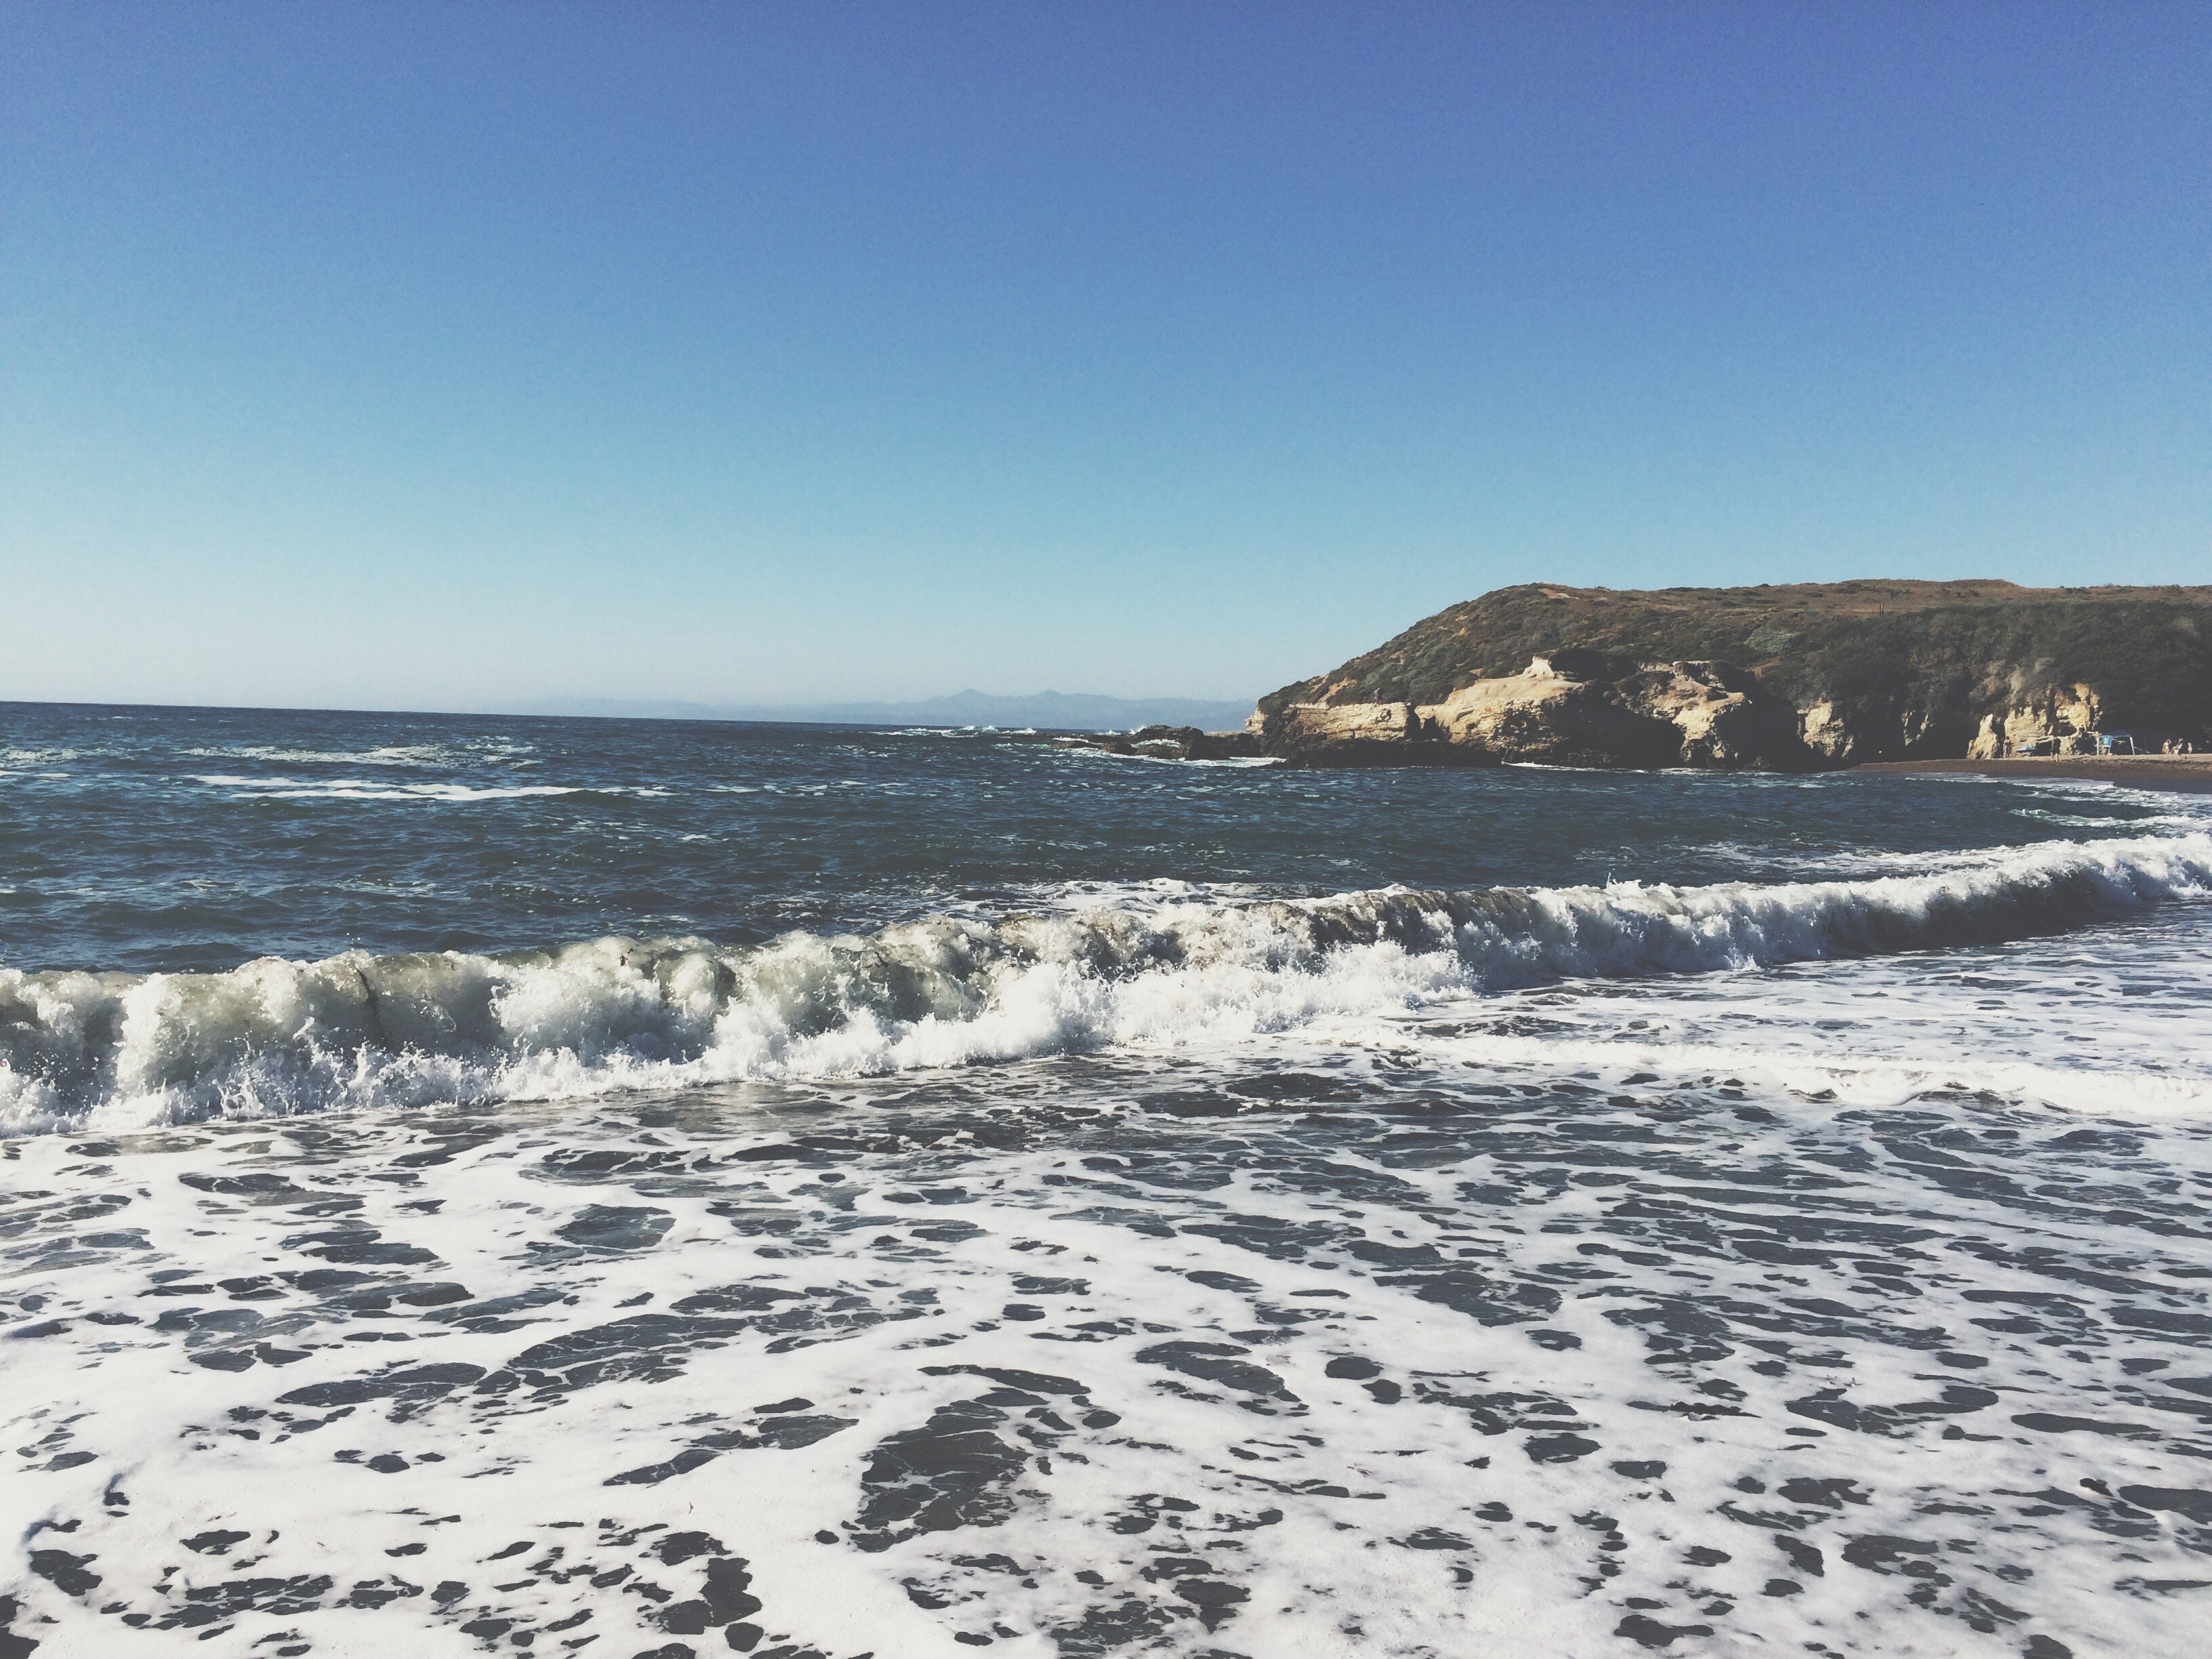
beach, sea, coast, sand, ocean, snow, winter, shore, wave, ice, weather, arctic, arctic ocean, wind wave